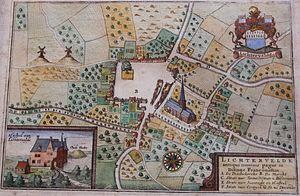
Vieille carte de Lichtervelde
Lichtervelde est une commune néerlandophone de Belgique située entre Torhout et Roeselaere, au centre de la province de Flandre-Occidentale, à une extrémité du Houtland. Elle compte 8 500 habitants. Le West-Vlaams est le dialecte local.
La famille de Lichtervelde est une famille de la noblesse du comté de Flandre qui est ainsi titrée depuis le XVIIᵉ siècle.